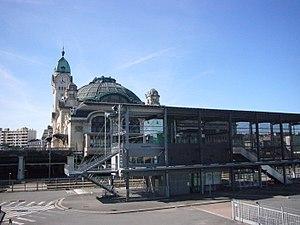
La gare de Limoges-Bénédictins et le bâtiment-terminal routier du Centre intermodal d'échanges de Limoges (CIEL)
Le centre intermodal d'échanges de Limoges, plus connu sous l'acronyme CIEL, et nommé provisoirement centre intermodal d'échanges et de liaisons, est un pôle intermodal de transports situé sur le site de la gare de Limoges-Bénédictins, à Limoges.